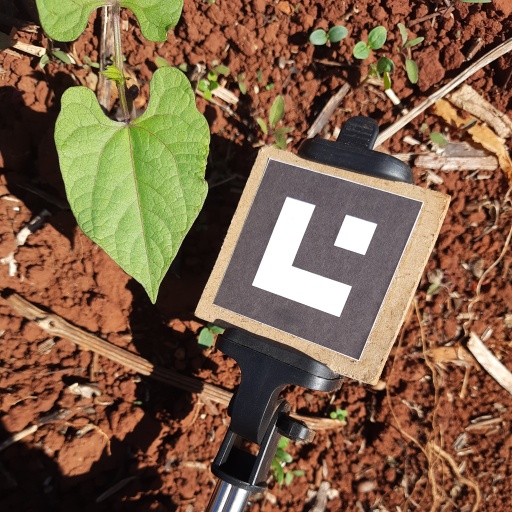
Observations: flat surface, no eating holes, under sunlight